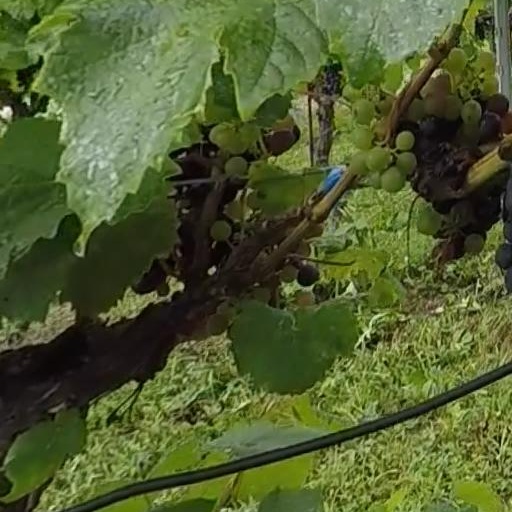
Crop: grape